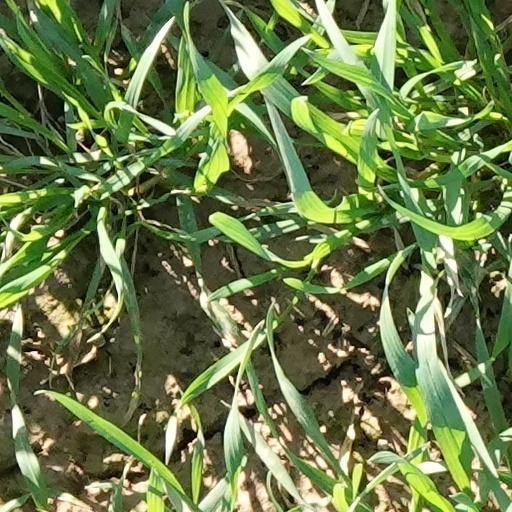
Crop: wheat